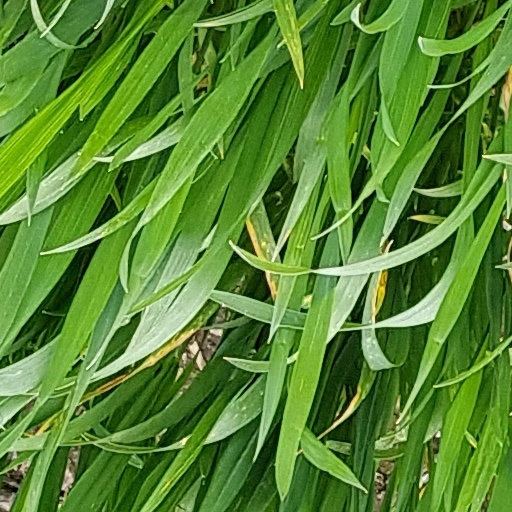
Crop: wheat